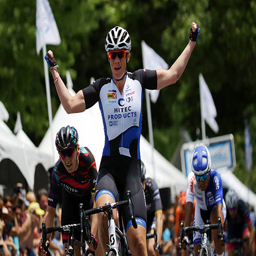
professional road racing cyclist riding for organisation wins stage .